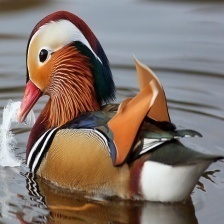
Species: MANDRIN DUCK
Scientific name: AIX GALERICULATA
ImageNet parent category: drake